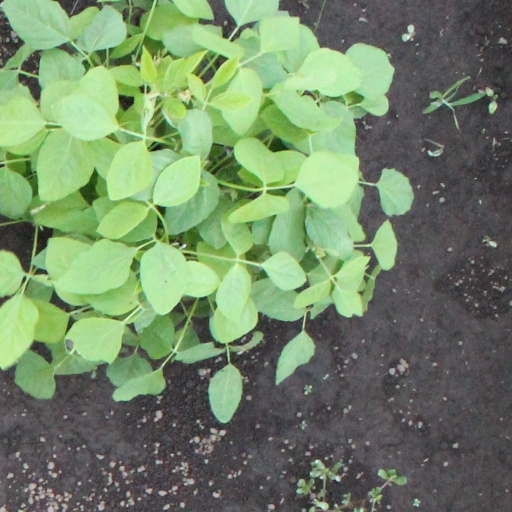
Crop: soybean